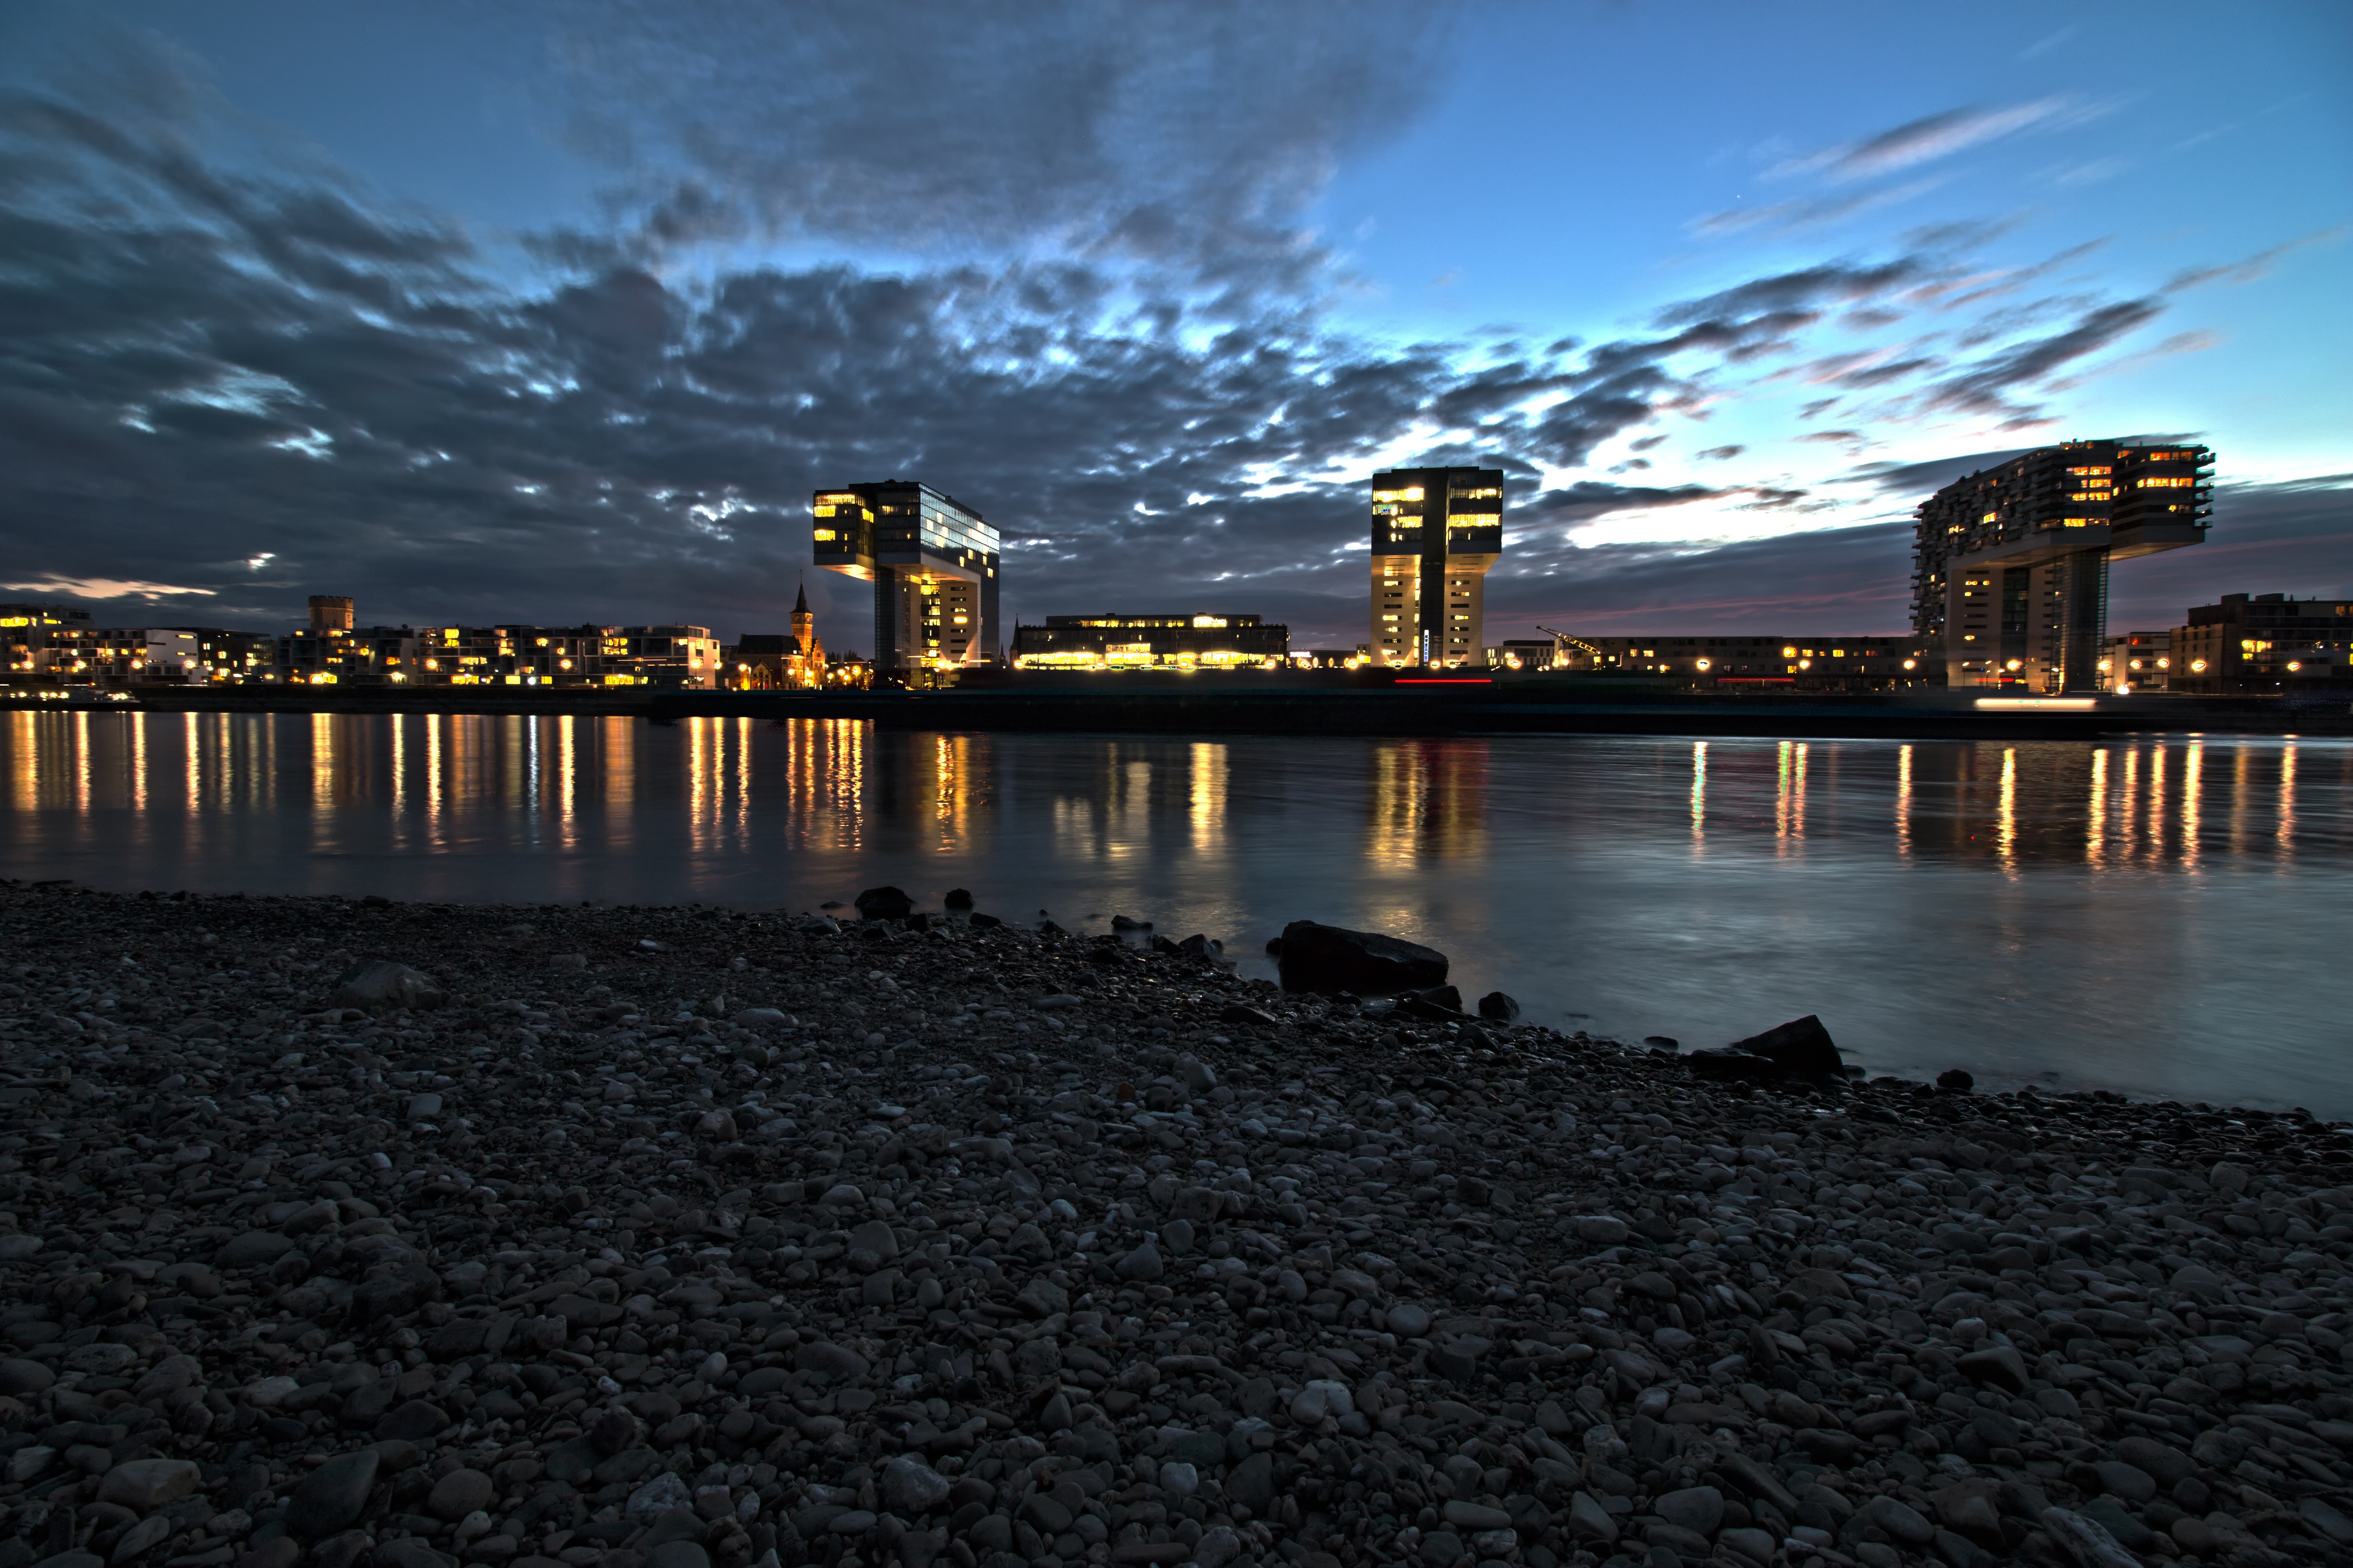
sea, coast, ocean, horizon, sunrise, sunset, bridge, night, morning, shore, building, dawn, pier, cityscape, dusk, love, evening, reflection, bay, landmark, port, modern, modern architecture, places of interest, germany, cologne, rhine, blue hour, kranhaus, harbour area, crane homes, k lner building